Schillig

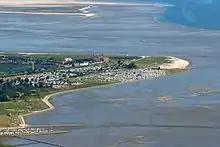
2012-05-28 Fotoflug Cuxhaven Wilhelmshaven DSCF9603

Schillig is a village in the Friesland district of Lower Saxony in Germany. It is situated on the west coast of Jade Bay and is north of the town of Wilhelmshaven.